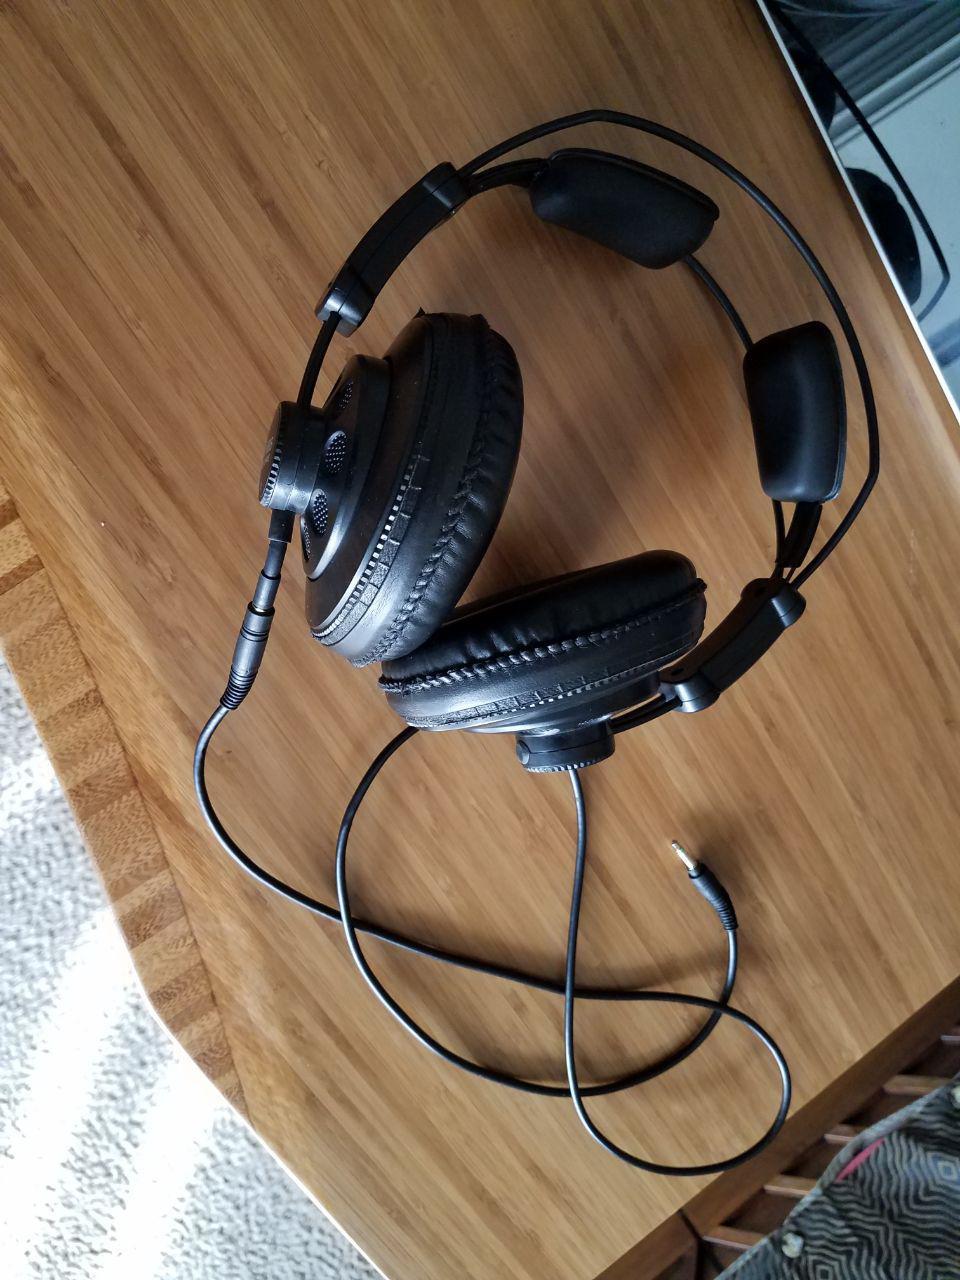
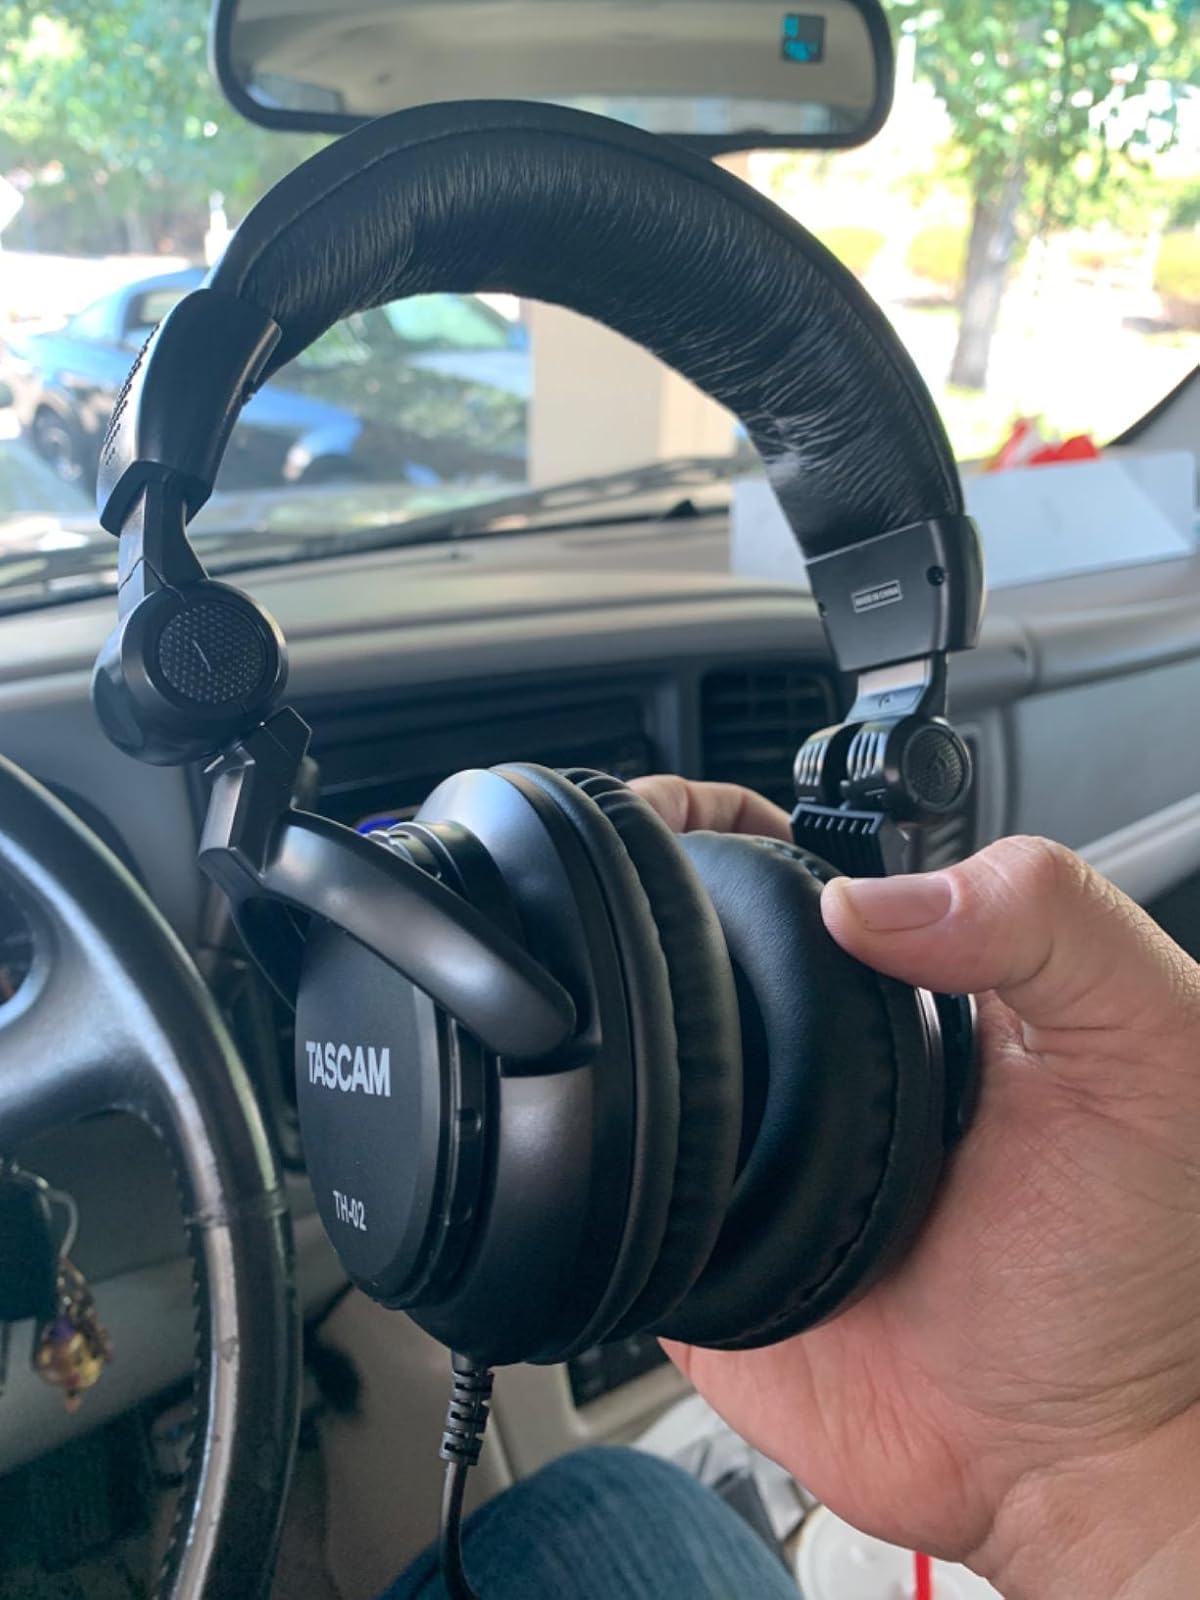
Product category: headphones
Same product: no